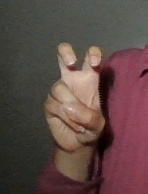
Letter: toot